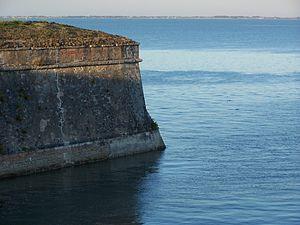
Photographie de la citadelle du Château-d'Oléron, commune française, située sur l'île d'Oléron dans le département de la Charente-Maritime et la région Poitou-Charentes. Dès la fin du XIème siècle, la citadelle défendait l'embouchure de la Charente. Sa situation géographique, lui permettait de protéger Brouage, et surtout Rochefort, qui était une ville stratégique. La construction de la citadelle a débuté sous le règne de Louis XIII, et a été achevée par Vauban vers la fin du XVIIème siècle. Pendant la Révolution française les fortifications servirent de prison, et en 1939 la citadelle fut désertée par les militaires.
La citadelle du Château-d'Oléron est un ouvrage militaire édifié de 1630 à 1704 afin de protéger la partie méridionale de l'île d'Oléron. Elle est l'un des principaux monuments historiques de la ville du Château-d'Oléron, dans le département de la Charente-Maritime, dans le sud-ouest de la France.